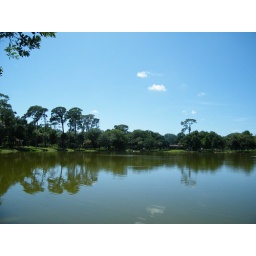
small clouds and the glorious blue sky over the Gulf of Mexico and overhead